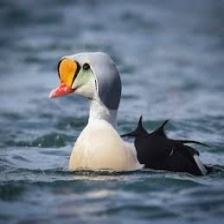
Species: KING EIDER
Scientific name: SOMATERIA SPECTABILIS
ImageNet parent category: drake